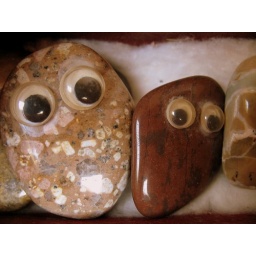
rock concert in the kitchen